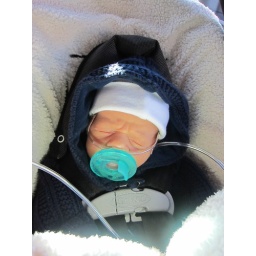
in the car seat :)